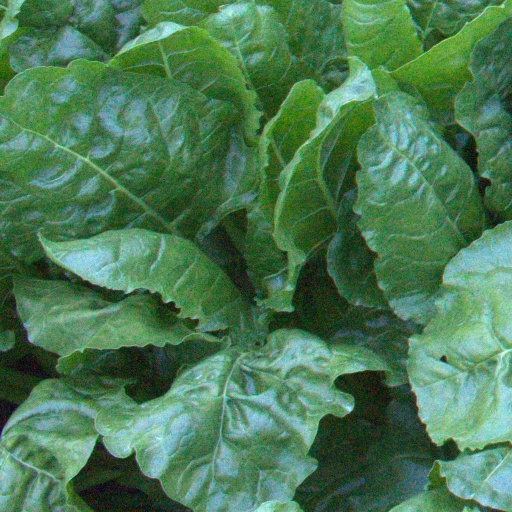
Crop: sugar beet